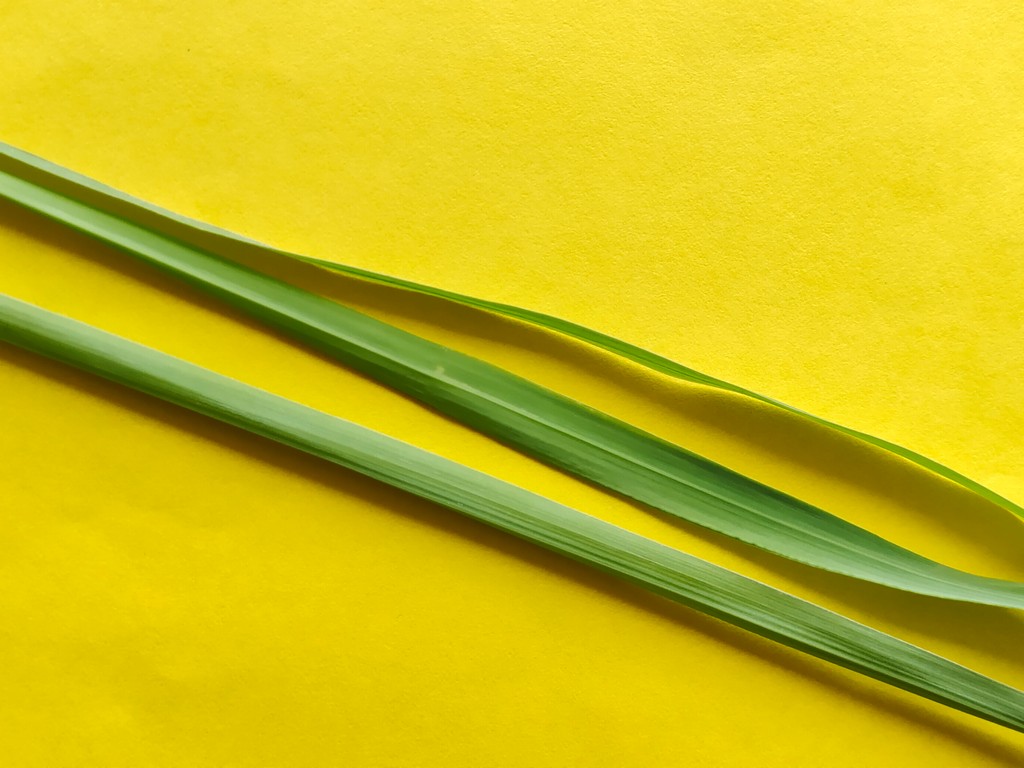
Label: Healthy